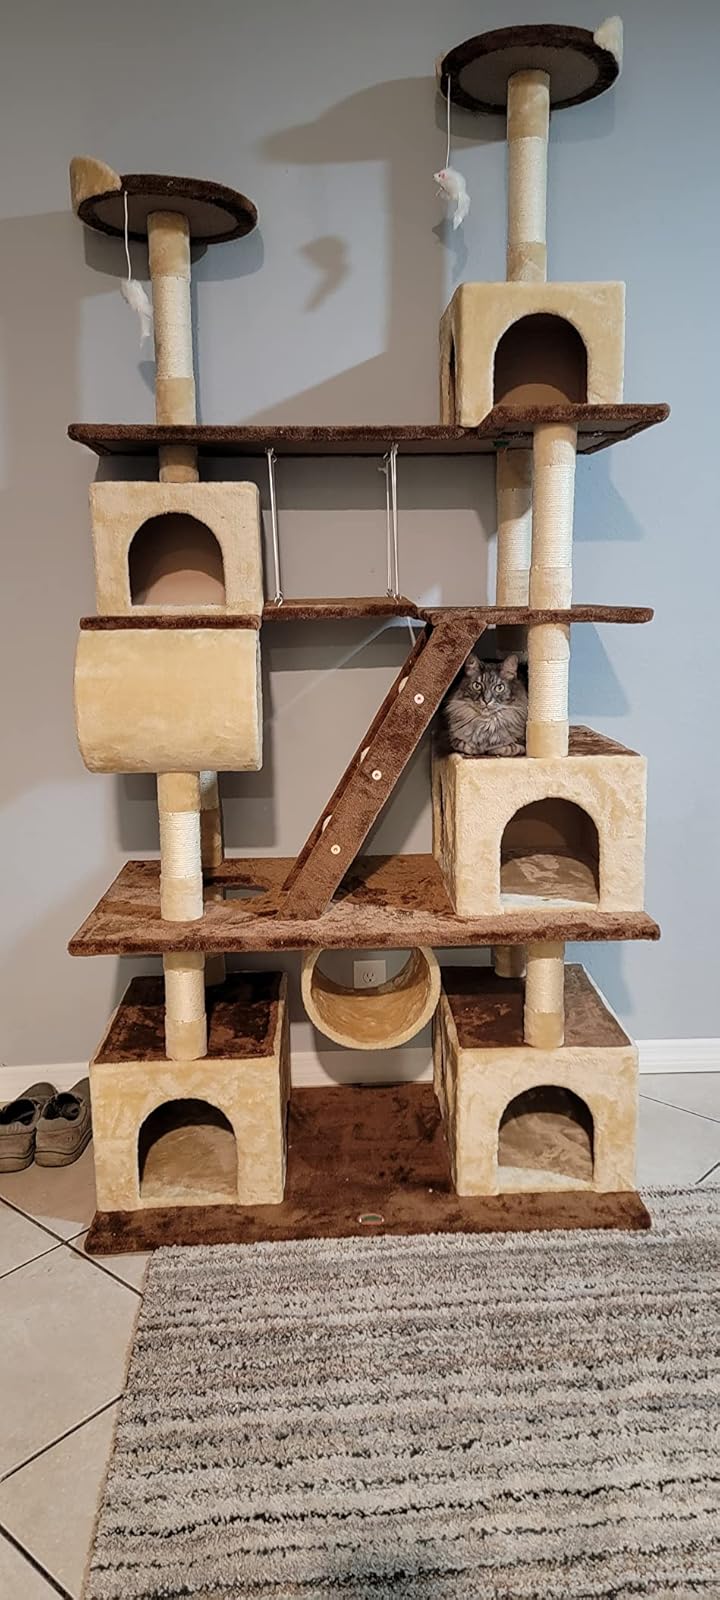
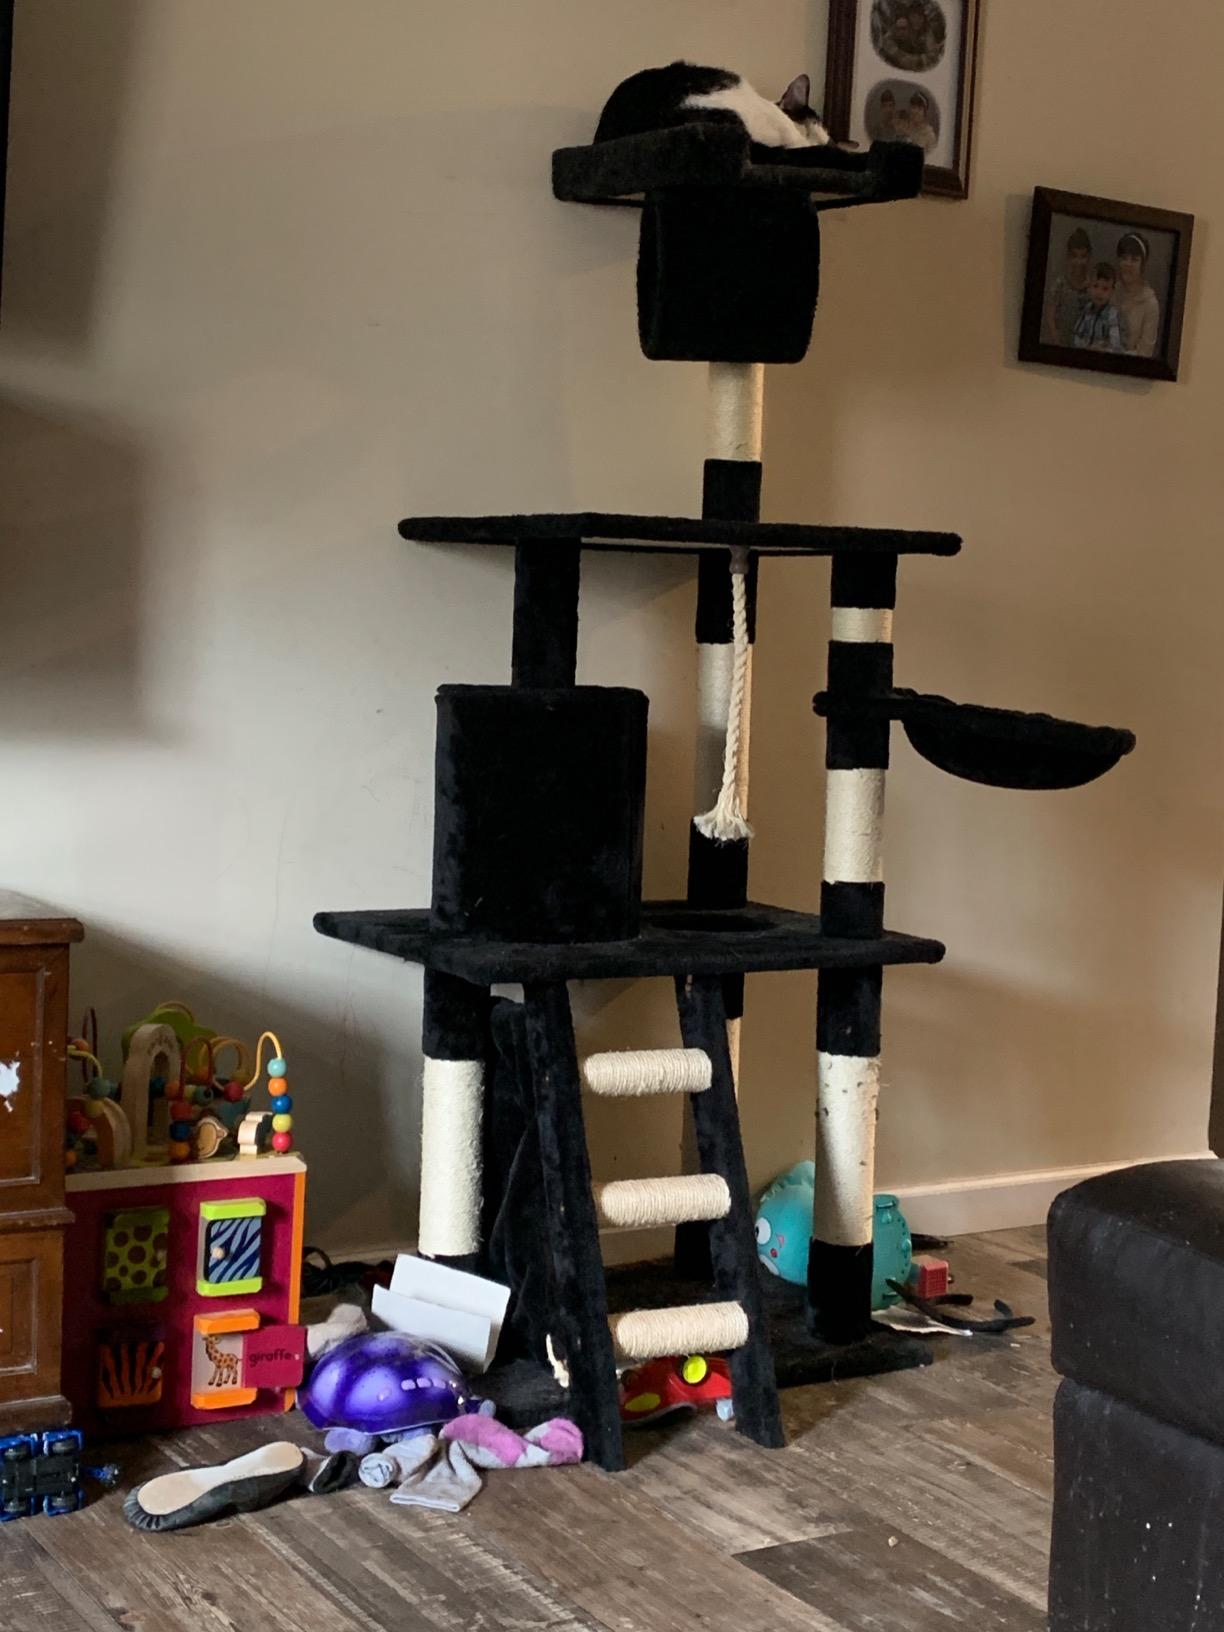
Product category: items_cat tree
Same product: no